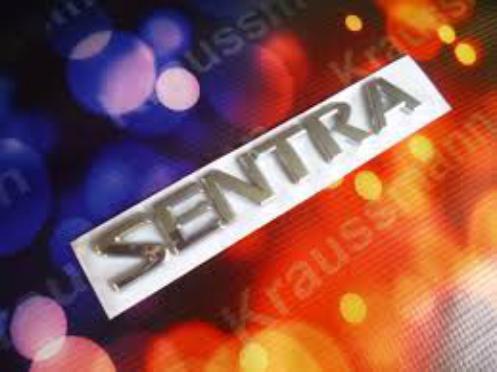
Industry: Transportation